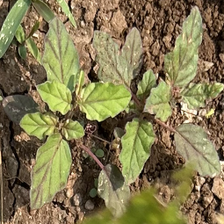
Weed species: Punarnava _(Boerhaavia diffusa)